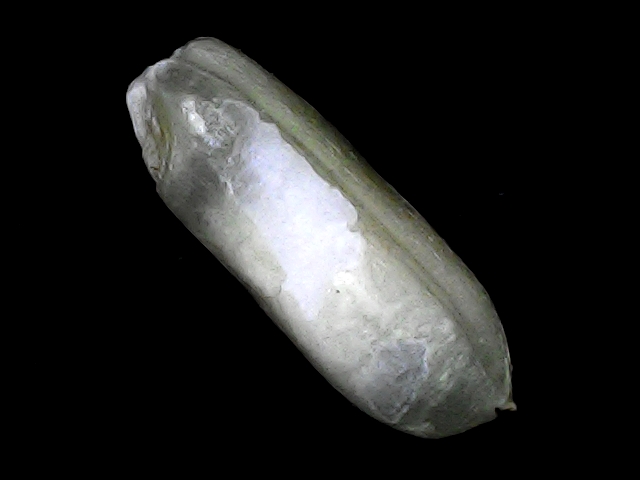
Rice variety: BRRI74